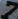
Number: 7